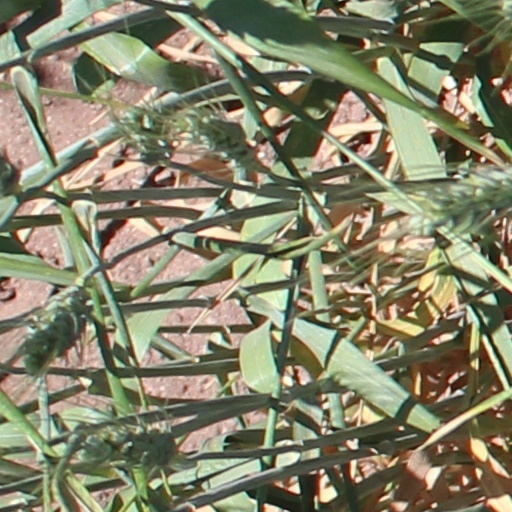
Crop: wheat